President (video game)

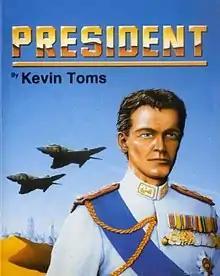

President is a 1987 game released by Kevin Toms for the Amstrad CPC, Commodore 64 and ZX Spectrum.